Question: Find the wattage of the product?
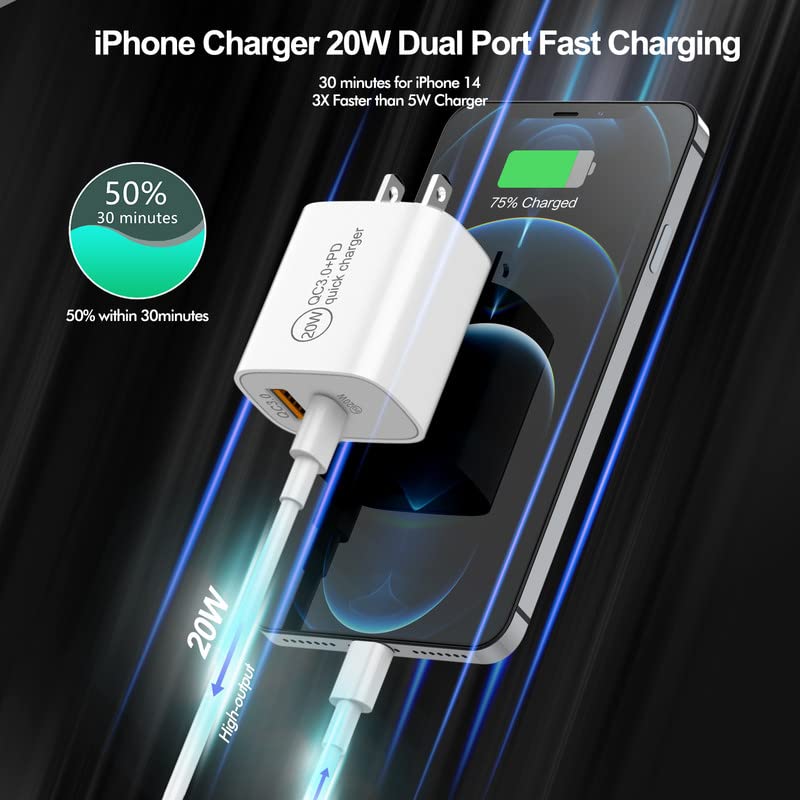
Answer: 20.0 watt